List of awards and nominations received by Sex and the City

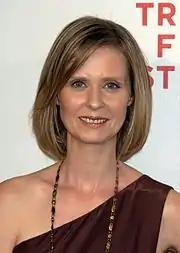
Cynthia Nixon won an Emmy for her role as Miranda Hobbes

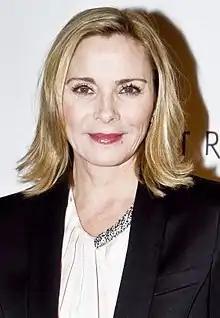
Kim Cattrall won the award for Best Supporting Actress — Series, Miniseries, or Television Film in 2003

The Golden Globe Award is an annual accolade bestowed by members of the Hollywood Foreign Press Association recognizing outstanding achievements in film and television. "Sex and the City" received 24 award nominations, winning eight of them, including the award for Best Television Series – Musical or Comedy from 2000-2002.